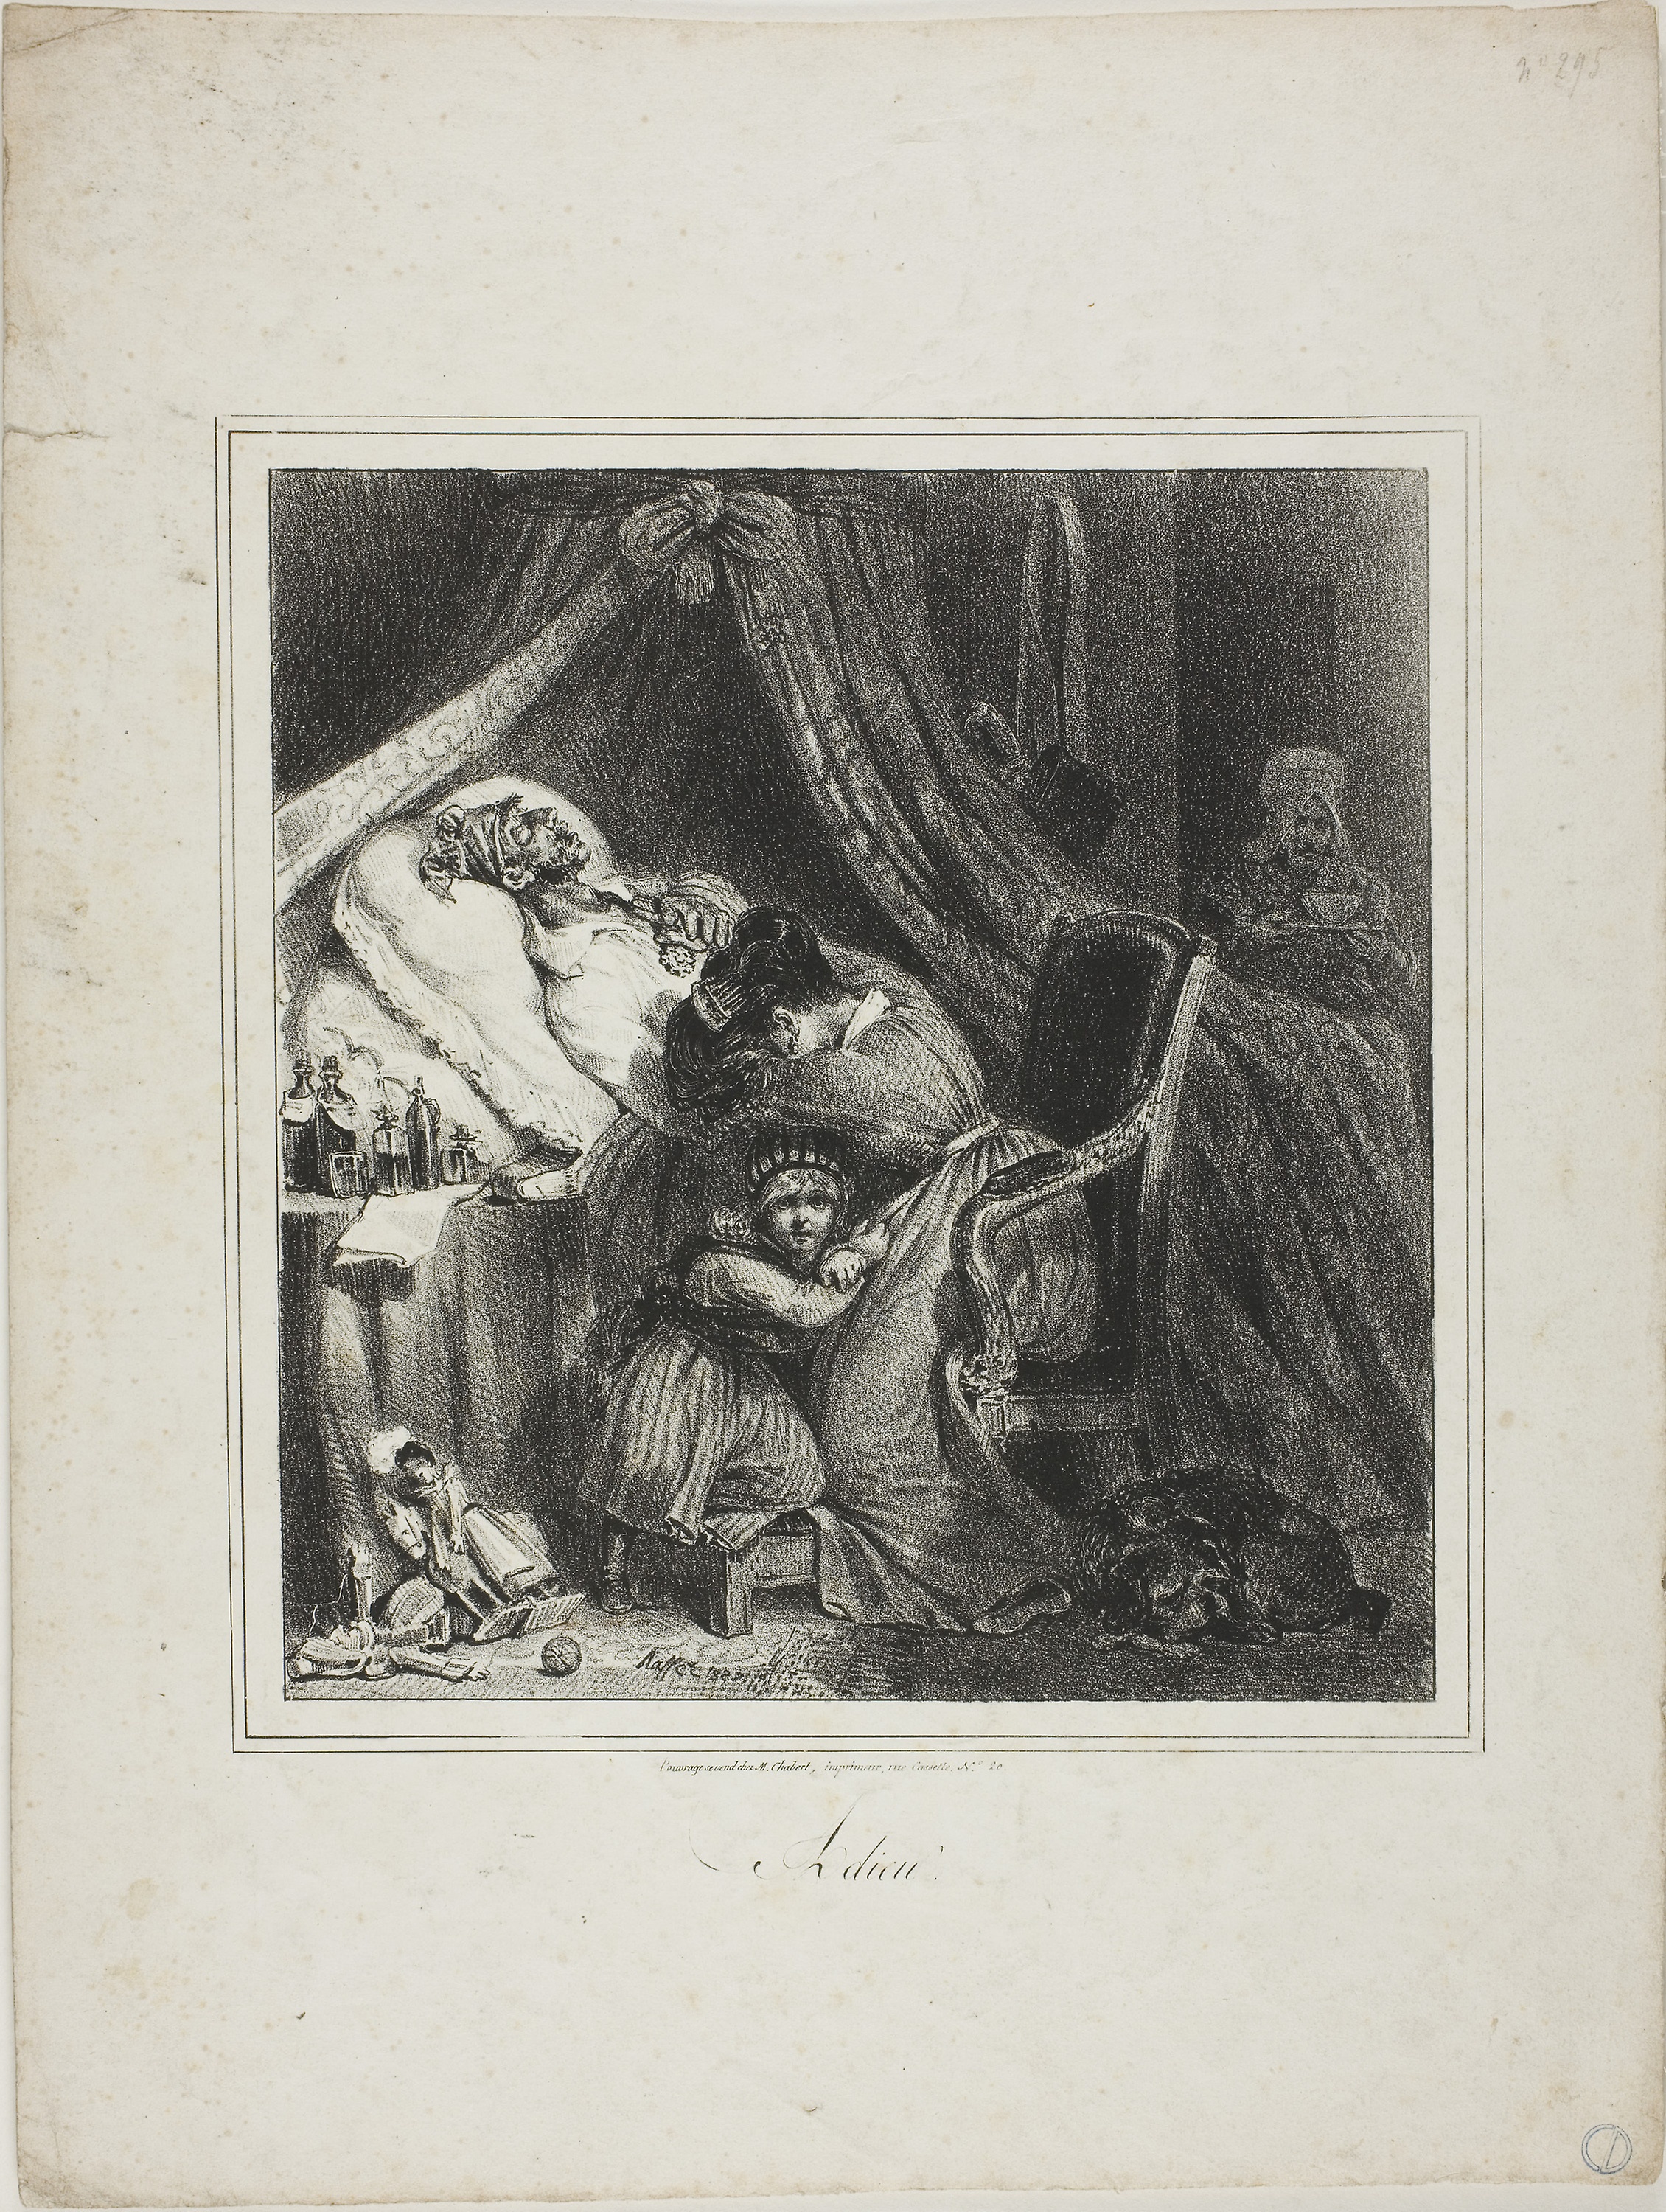
art, history, drawing, modern art, artwork, picture frame, visual arts, portrait, painting, black and white, printmaking